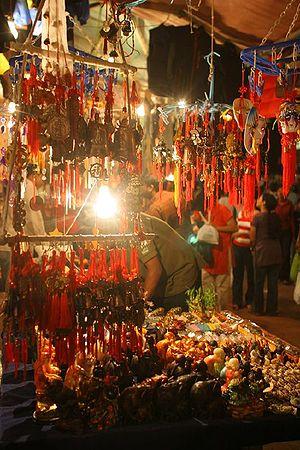
Delhi, officiellement le Territoire de la Capitale nationale de Delhi, est une ville et un territoire du nord de l'Inde, contenant en son sein New Delhi, la capitale du pays.